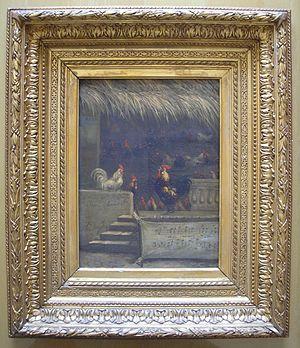
Tableau satirique dédicacé à Jean-Vital Jammes représentant l'Opéra Comique de Paris sous forme de poulailler (vers 1871-1876)
Jean-Vital Jammes dit Ismaël est un baryton français né le 28 avril 1825 au Passage et mort le 13 juin 1893 à Marseille.